Daihatsu Charade

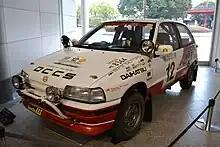
1992–1993 Daihatsu Charade GTti rally car

The G100 Charade had a limited albeit fairly successful rally career. Winning its class in the 1988 Monte Carlo Rallye and continuing its competitiveness in Safari Rally, it finished 2nd on its class or 12th overall behind Nissan March Turbo in 1988. It competed in the 1989 Lombard RAC Rally and finished at 4th place on its class or 32nd overall. In the 1990 Safari Rally, two Charade 1.3i models finished 1st and 2nd on its class, also 9th and 10th overall out of 59 contestants.